Vilcashuamán

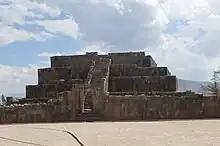
The Vilcashuamán Usnu seen form the East side with the entrance gate and the stairway

The Ushnu is a truncated pyramid which is accessed through a double doorjamb, characteristic of the most important compounds. In its upper platform is a large stone with unique carvings that is known as the Seat of the Inca (Asiento del Inca); this seat, according to Cieza de León, was once covered with gold leaf.